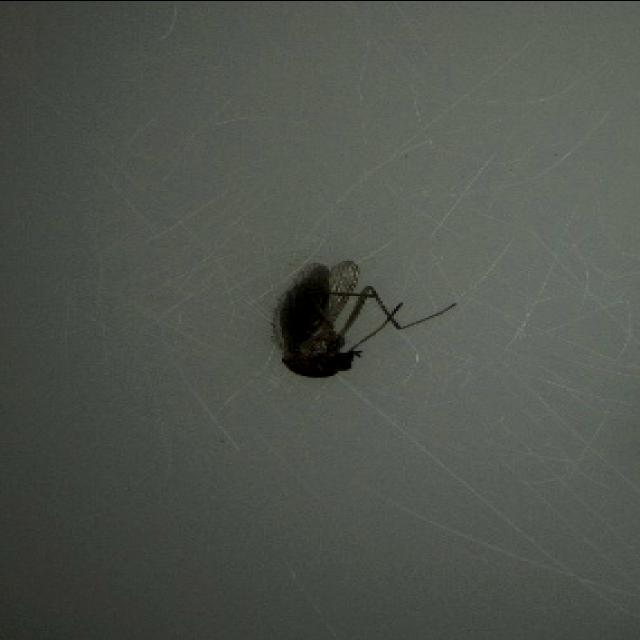
Species: culex_tritaeniorhynchus